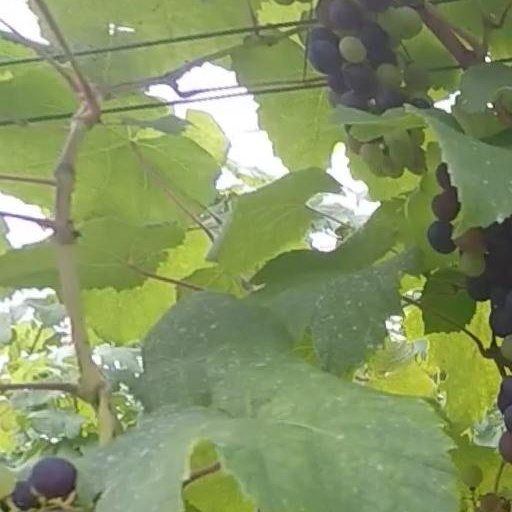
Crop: grape